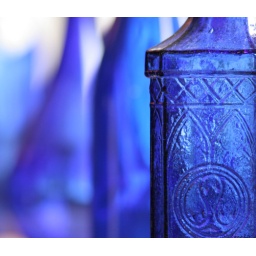
This 'rule of thirds', depth of field shot was taken in the cafe of a castle in Kent.